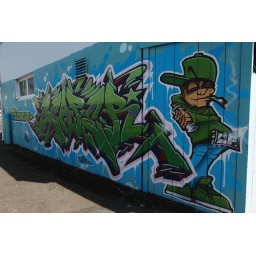
A local fish and chip shop's fight against tagging...allow someone to do the whole wall and the tagging stops